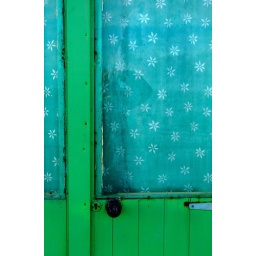
Green beach chalet by Bembridge life boat